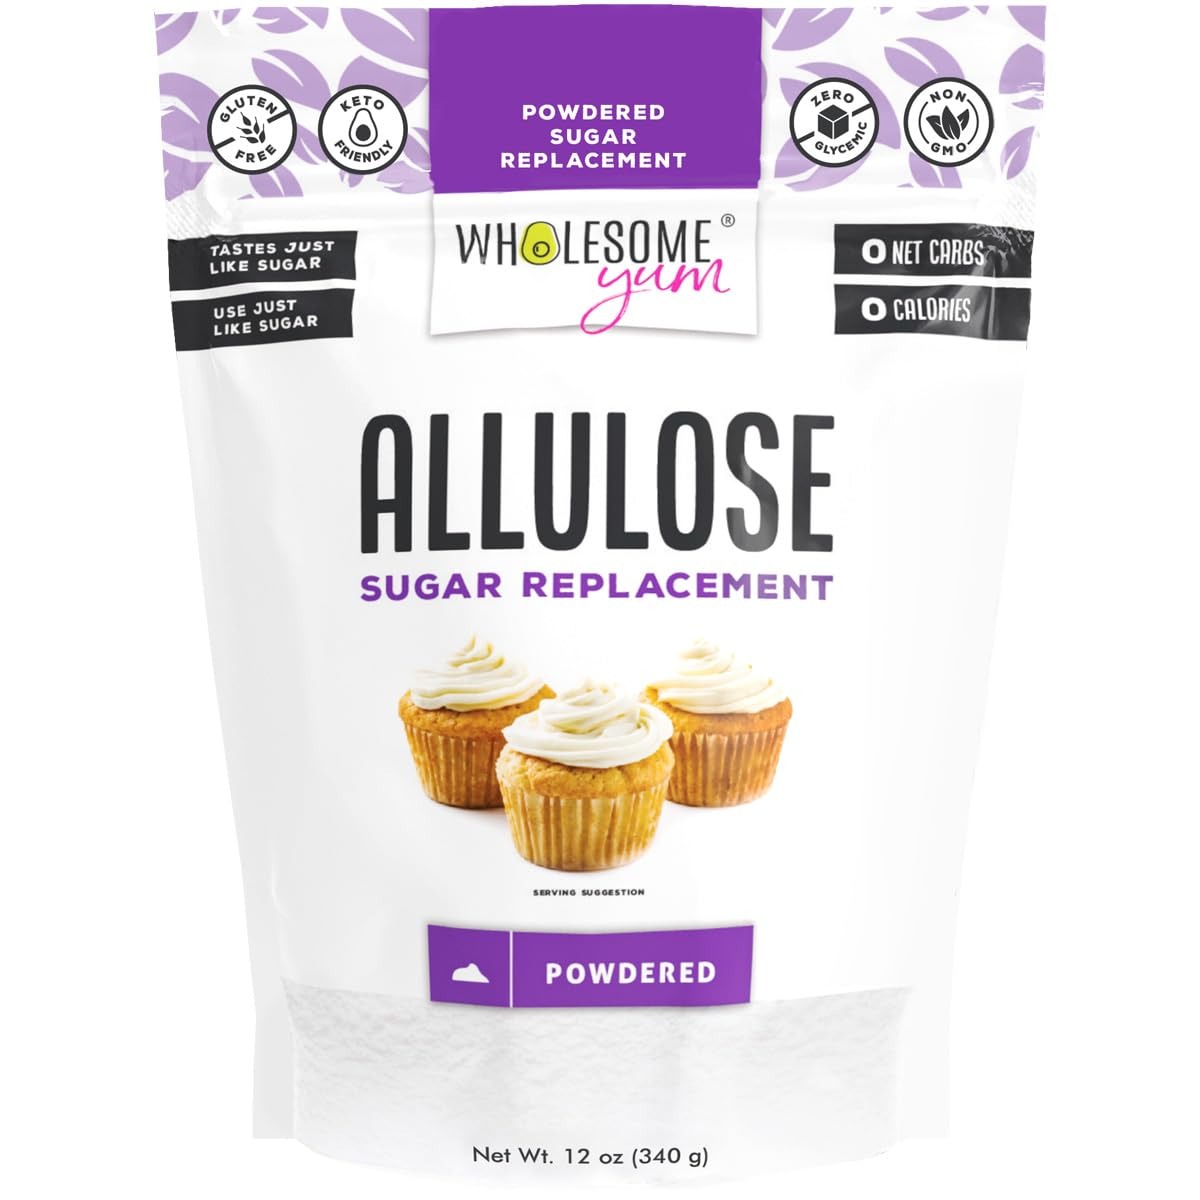
Item Name: Wholesome Yum Powdered Allulose Sweetener - Natural Keto Powdered Sugar Substitute - Non GMO, Zero Carb, 0 Calorie, Sugar Free, No Aftertaste, Tummy Friendly - Confectioners Sugar Replacement (12 oz)
Bullet Point 1: ZERO CALORIE & ZERO CARB. With zero net carbs, our natural confectioner’s sweetener has zero glycemic impact and won't spike blood sugar.
Bullet Point 2: TASTES LIKE POWDERED SUGAR & 70% AS SWEET. Looks, bakes, dissolves, browns & sprinkles the same way, with NO AFTERTASTE!
Bullet Point 3: KETO SWEETENER FOR EVERYONE. Low carb, gluten-free, paleo, diabetic friendly, vegan, tooth friendly, tummy friendly (no sugar alcohols), non-GMO, and delicious.
Bullet Point 4: PERFECT POWDERED SUGAR SUBSTITUTE. Use powdered allulose anywhere you need a super smooth texture, such as frostings, sauces, topping, sprinkling, and more!
Product Description: Powdered allulose is a natural powdered sugar without the sugar spike. This keto powdered sugar replacement tastes, bakes, browns, and dissolves just like powdered sugar does. Wholesome Yum allulose natural confectioners sweetener has zero calories, zero net carbs, and zero glycemic index. It has no artificial sweeteners, no monk fruit or stevia, and no erythritol. Our powdered allulose is ground to the finest consistency like real powdered sugar. It works beautifully anywhere you need a super smooth texture, such as frostings, sauces, topping, sprinkling, and more! Because allulose is 70% as sweet as sugar, you’ll need 1 1/3 cups powdered allulose to replace each cup of powdered sugar.
Value: 12.0
Unit: Ounce

Price: 14.49